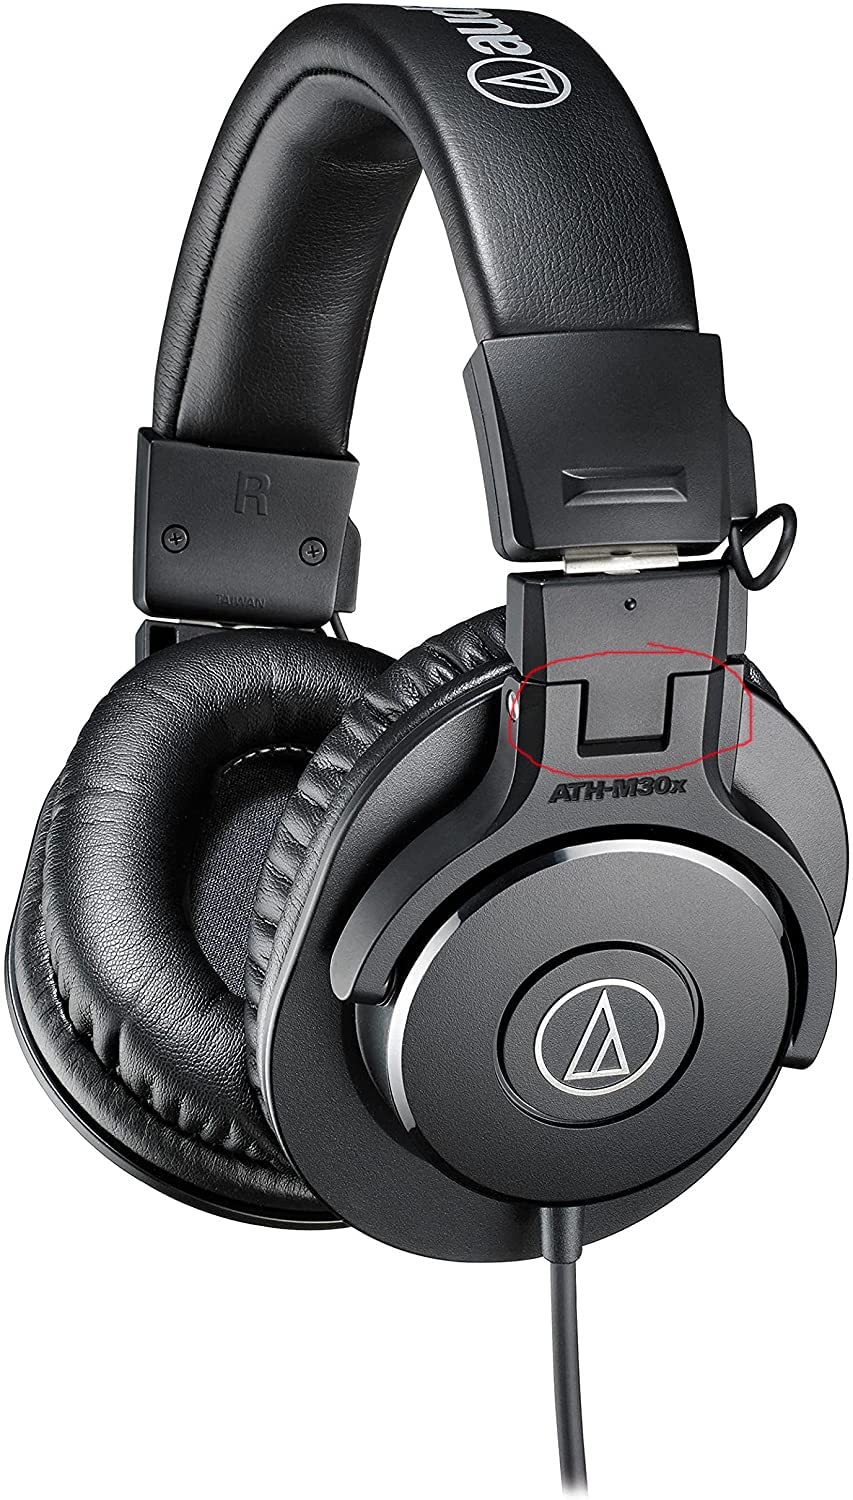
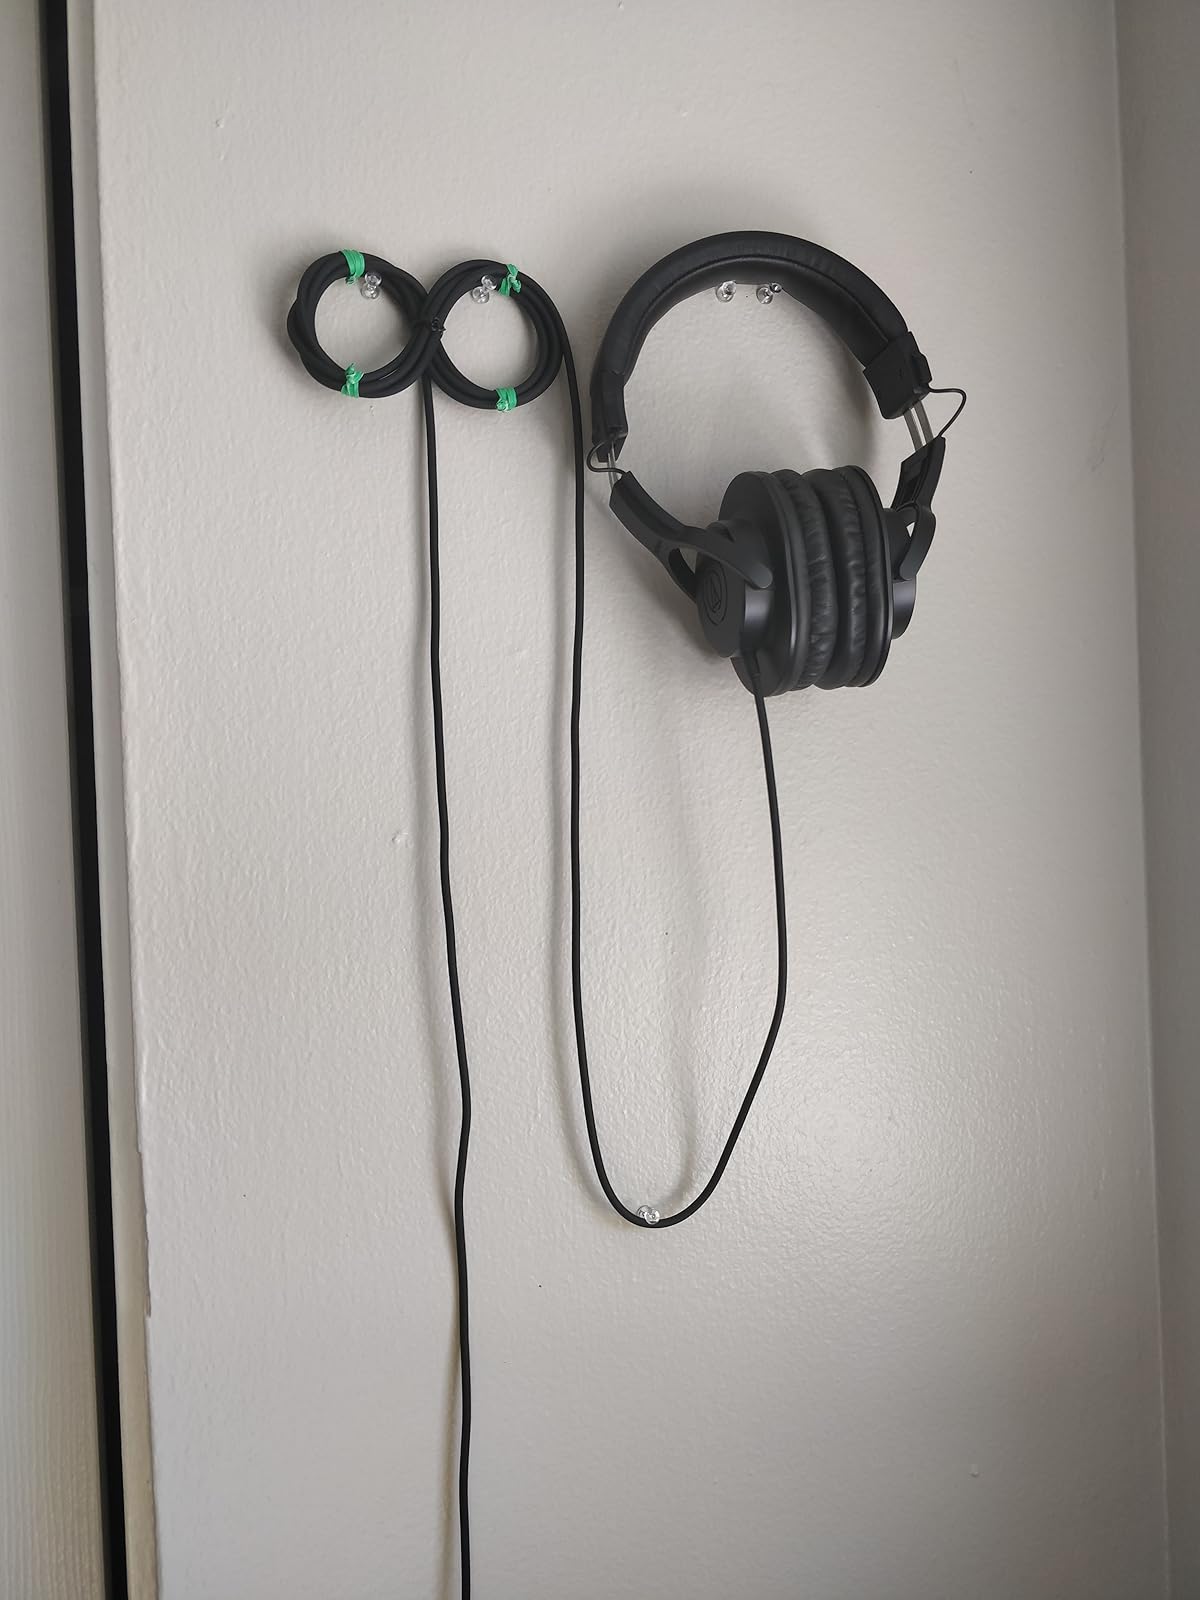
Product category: headphones
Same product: no